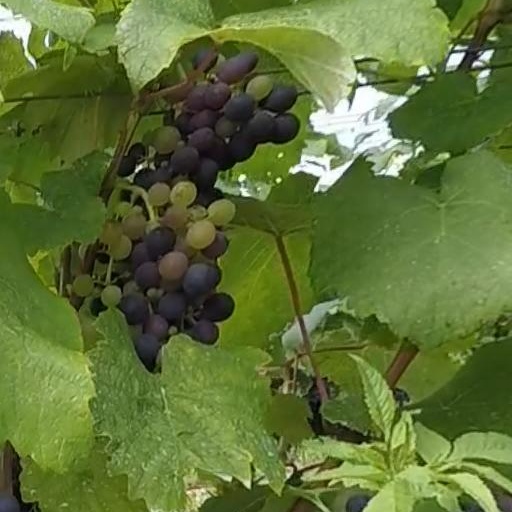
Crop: grape